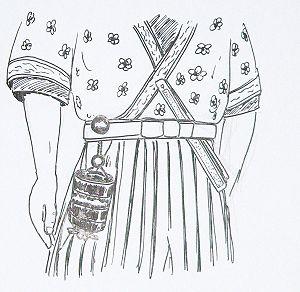
Dessin d'un netsuke maintenant une boite à médecine dans le obi
Une poche est un ou de sac auquel on peut avoir accès par une ouverture. Elle est généralement constituée de pièces de tissus assemblées et cousues. La poche permet de transporter des objets de taille réduite auprès de soi.
Les inrō, littéralement « panier de cachets », sont de petites boîtes originaires du Japon à vocation utilitaire.
Le netsuke est un objet vestimentaire traditionnel japonais servant à maintenir les sagemono. Le mot se décompose étymologiquement en ne, et tsuke.